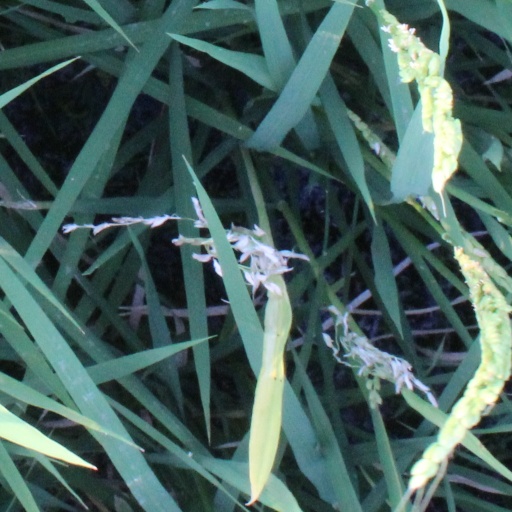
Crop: rice